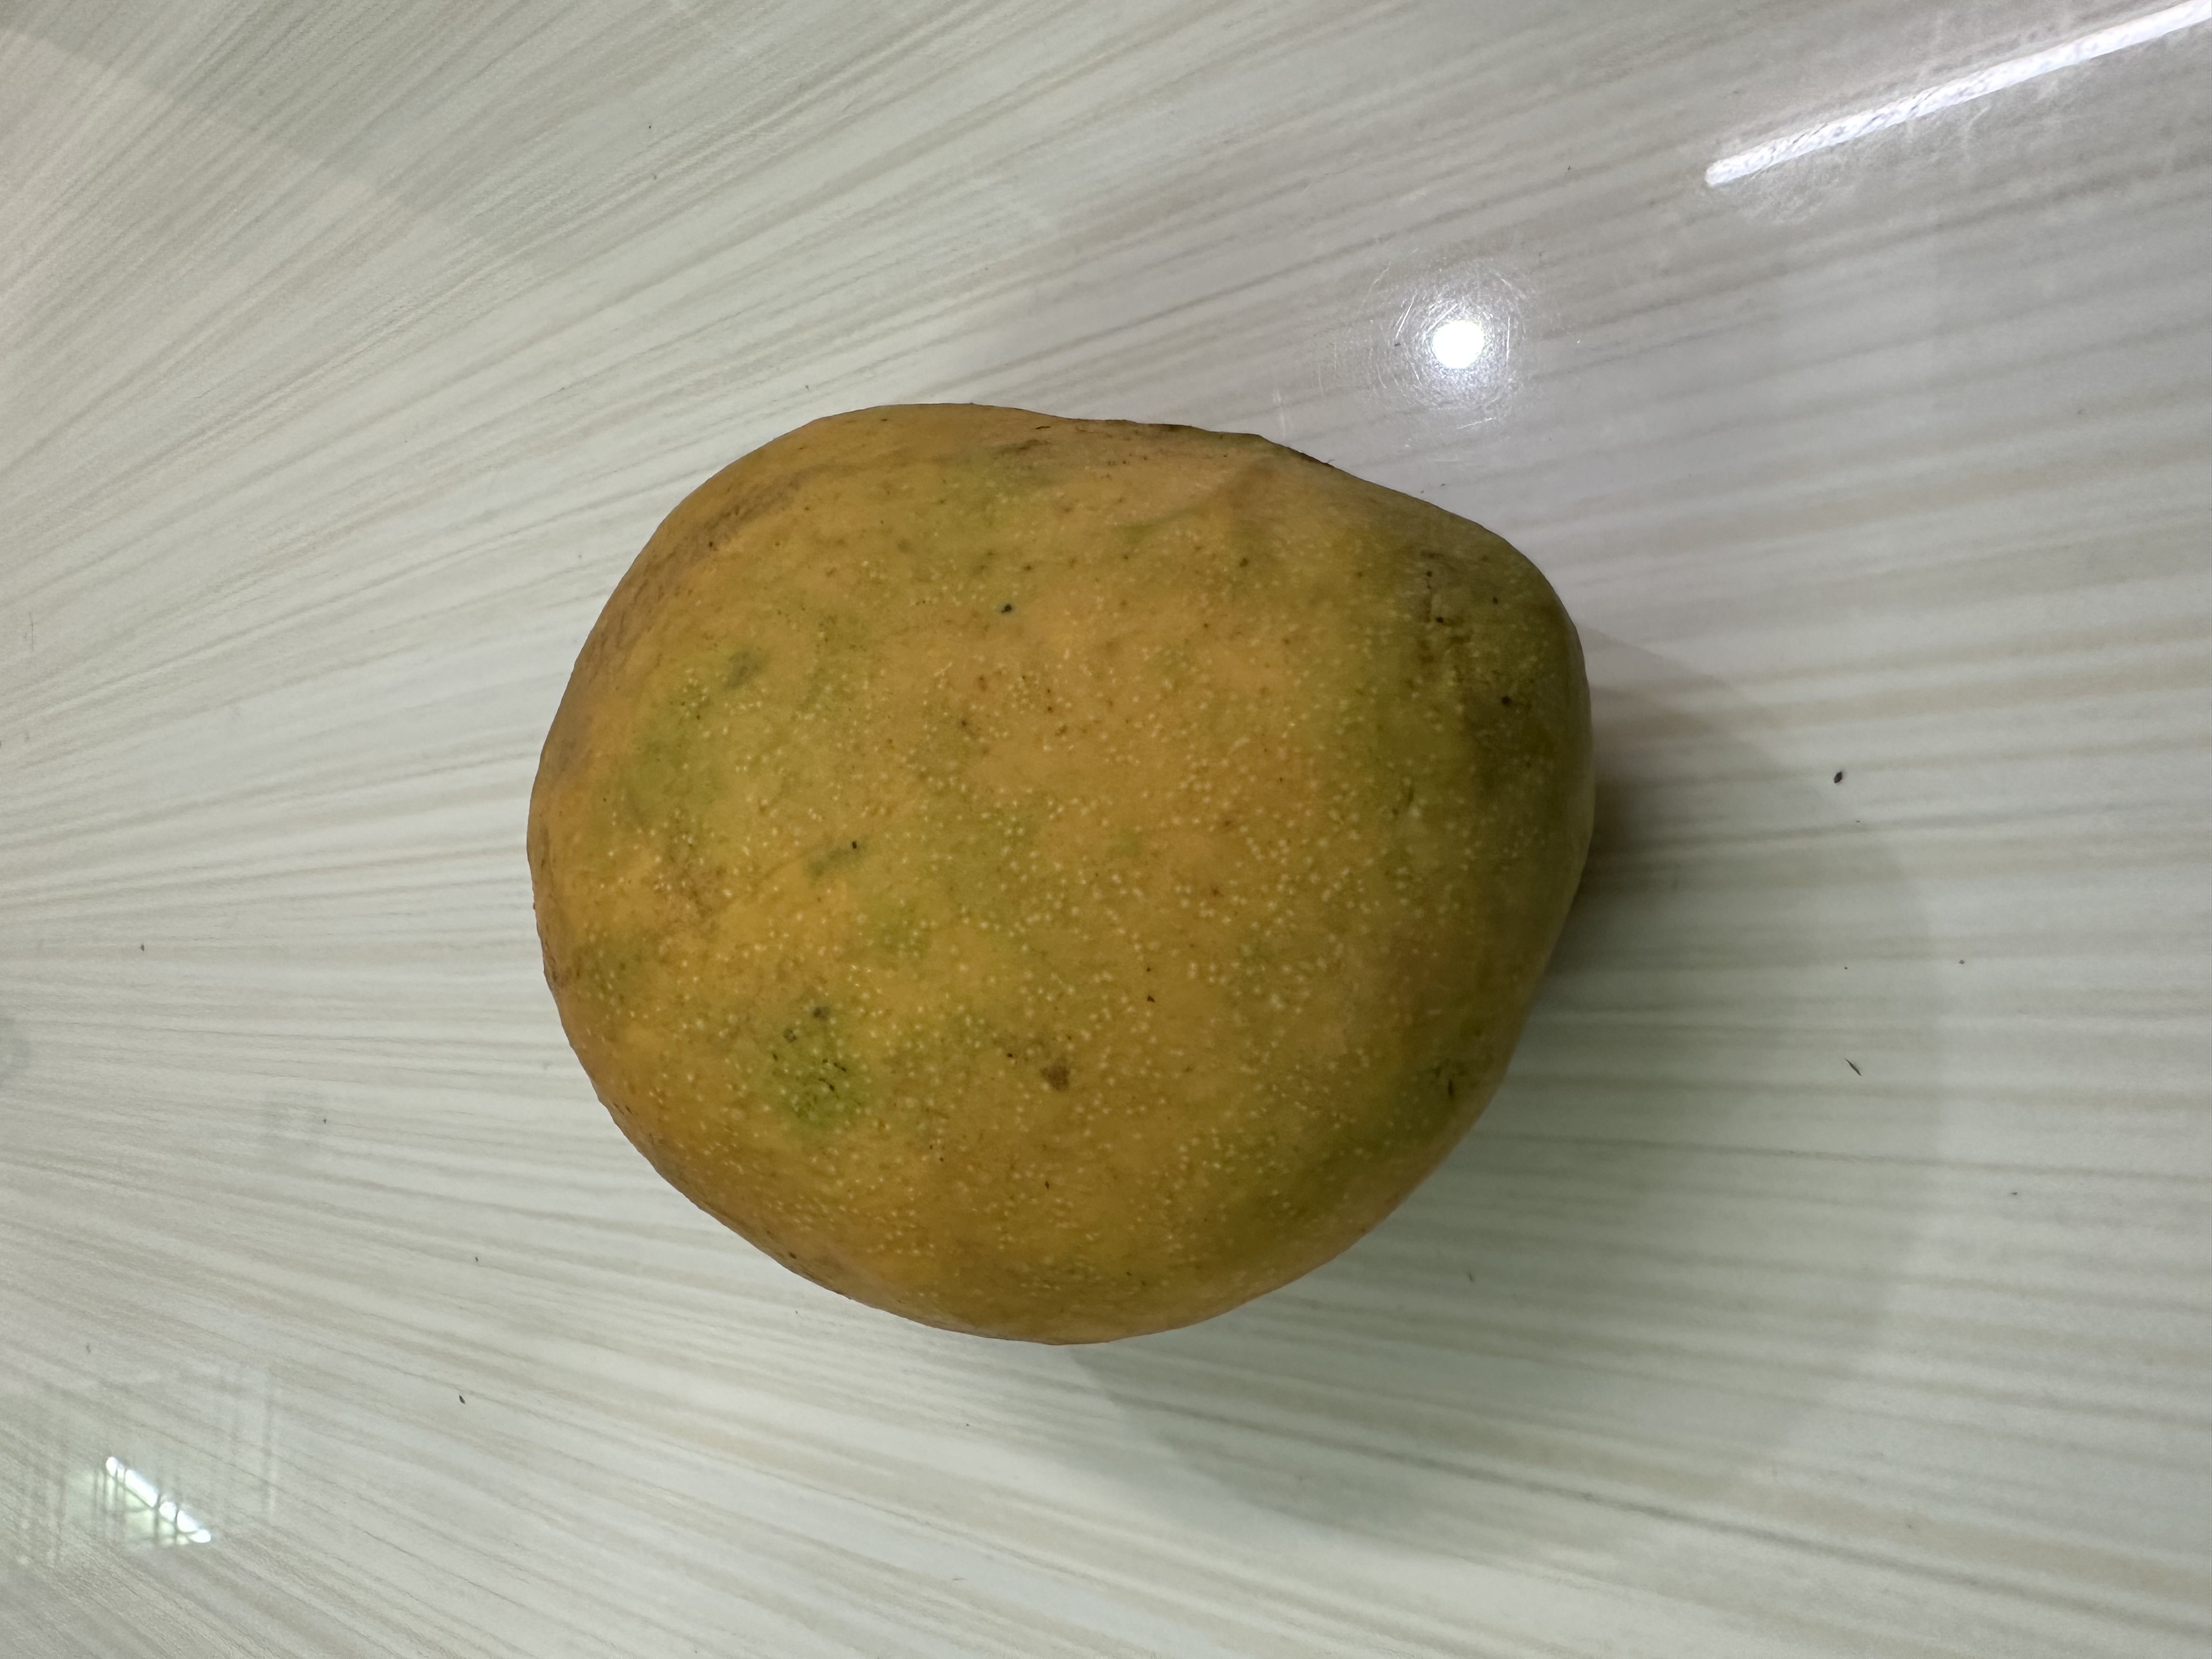
Mango variety: Bari-4